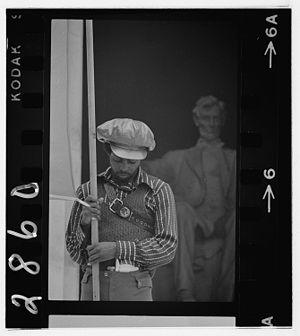
Le Black Panther Party ou BPP est un mouvement révolutionnaire de libération afro-américaine d'inspiration marxiste-léniniste et maoïste, formé en Californie le 15 octobre 1966 par Bobby Seale et Huey P. Newton. Il a atteint une échelle nationale avant de s'effondrer à cause de tensions internes et des actions menées par l'État, en particulier par le FBI. L'organisation est connue pour son programme « Free Breakfast for Children », l'utilisation du terme « pigs » pour décrire les agents de police corrompus ainsi que pour avoir apporté des armes à feu à l'assemblée législative californienne. Le mouvement a hérité de la tradition maoïste et a fortement influencé les mouvements anti-impérialistes ultérieurs.